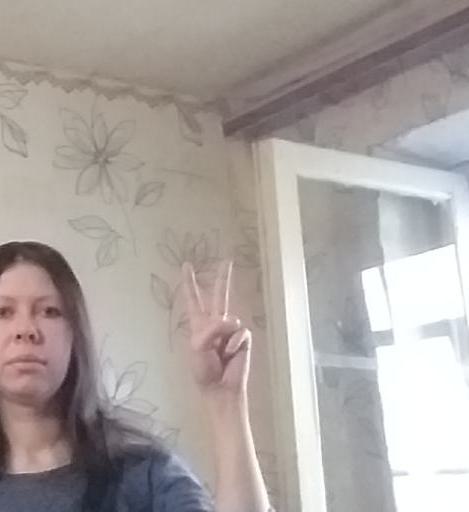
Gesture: peace